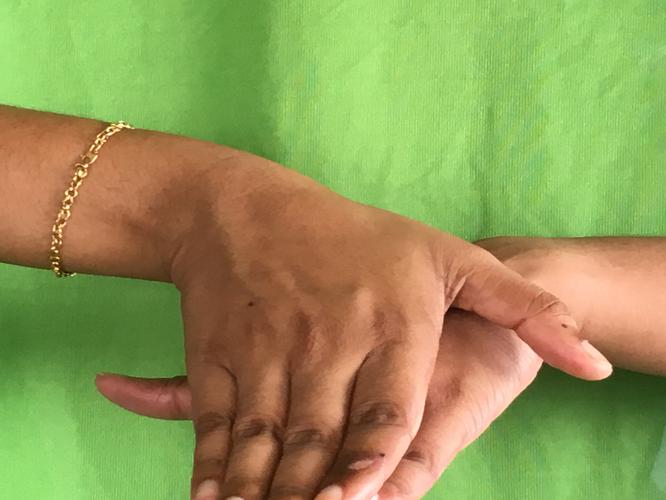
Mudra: Matsya
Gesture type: double_hand